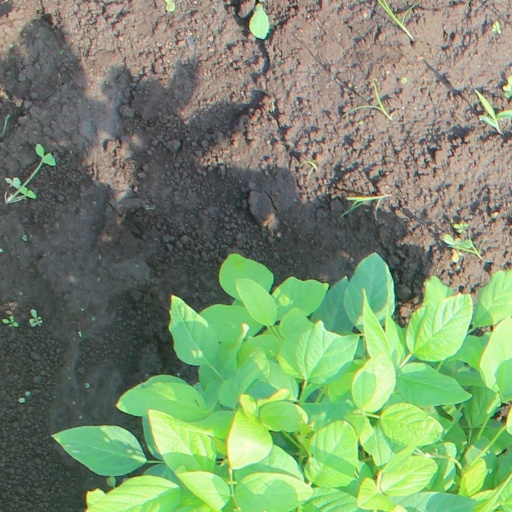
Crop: soybean